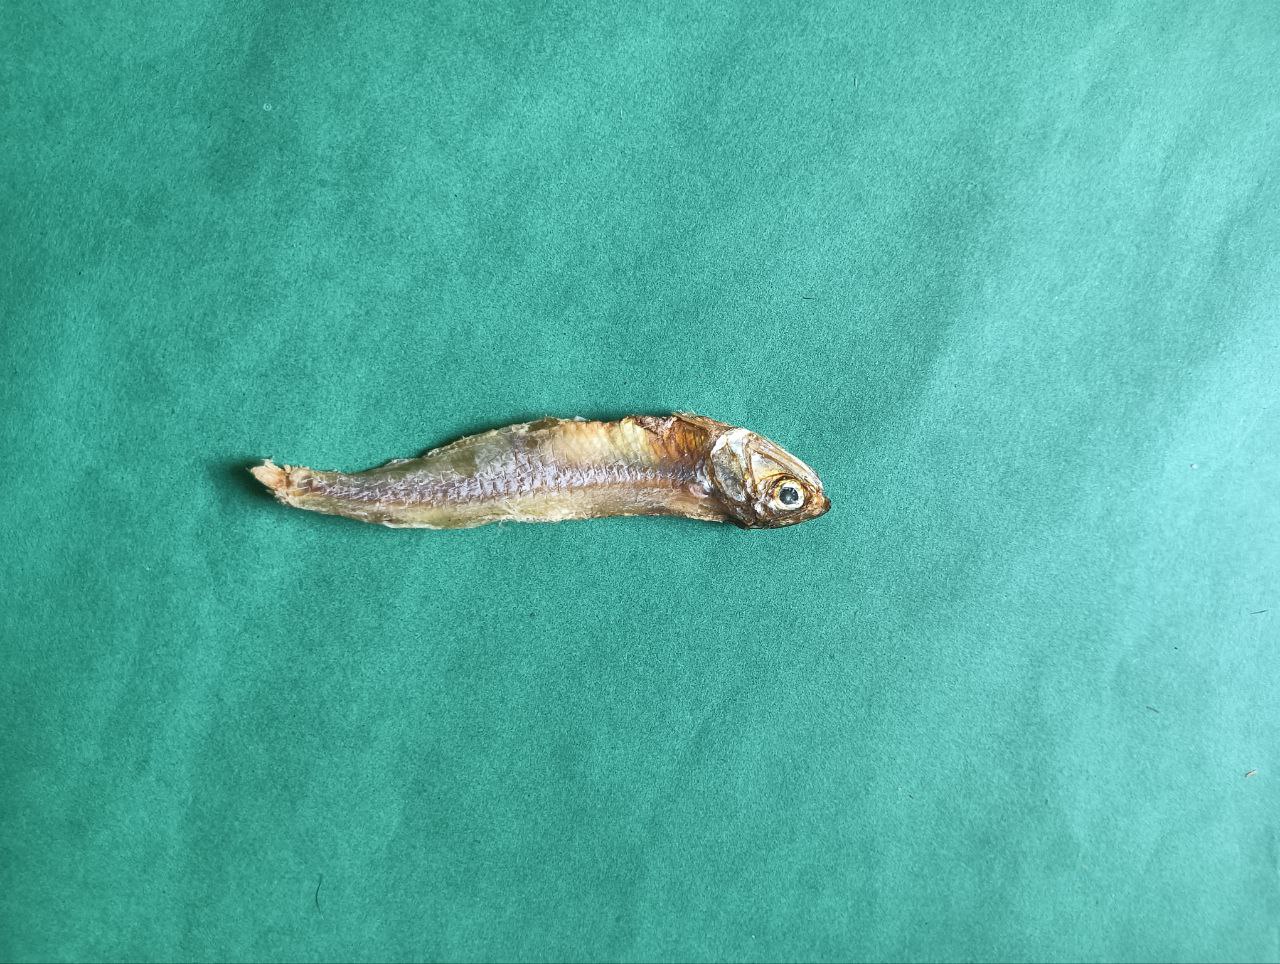
Species: narkeli